Political career of Donald Trump

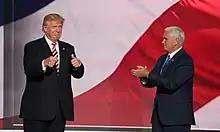
Candidate Trump and running mate Mike Pence at the Republican National Convention, July 2016

On June 16, 2015, Trump announced his candidacy for President of the United States at Trump Tower in Manhattan. In the speech, Trump discussed illegal immigration, offshoring of American jobs, the U.S. national debt, and Islamic terrorism, which all remained large priorities during the campaign. He also announced his campaign slogan would be to "Make America Great Again". "Transcript of full speech" Trump said his wealth would make him immune to pressure from campaign donors. He declared that he was funding his own campaign; according to "The Atlantic", "Trump's claims of self-funding have always been dubious at best and actively misleading at worst."